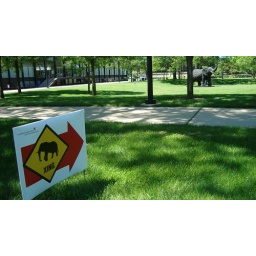
A sign on the side of State Street draws attention to the Elephant sitting in Siegel Field!